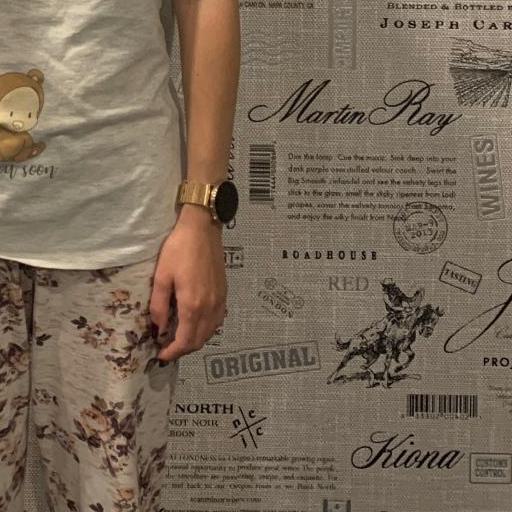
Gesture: no_gesture